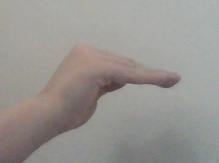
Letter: haa